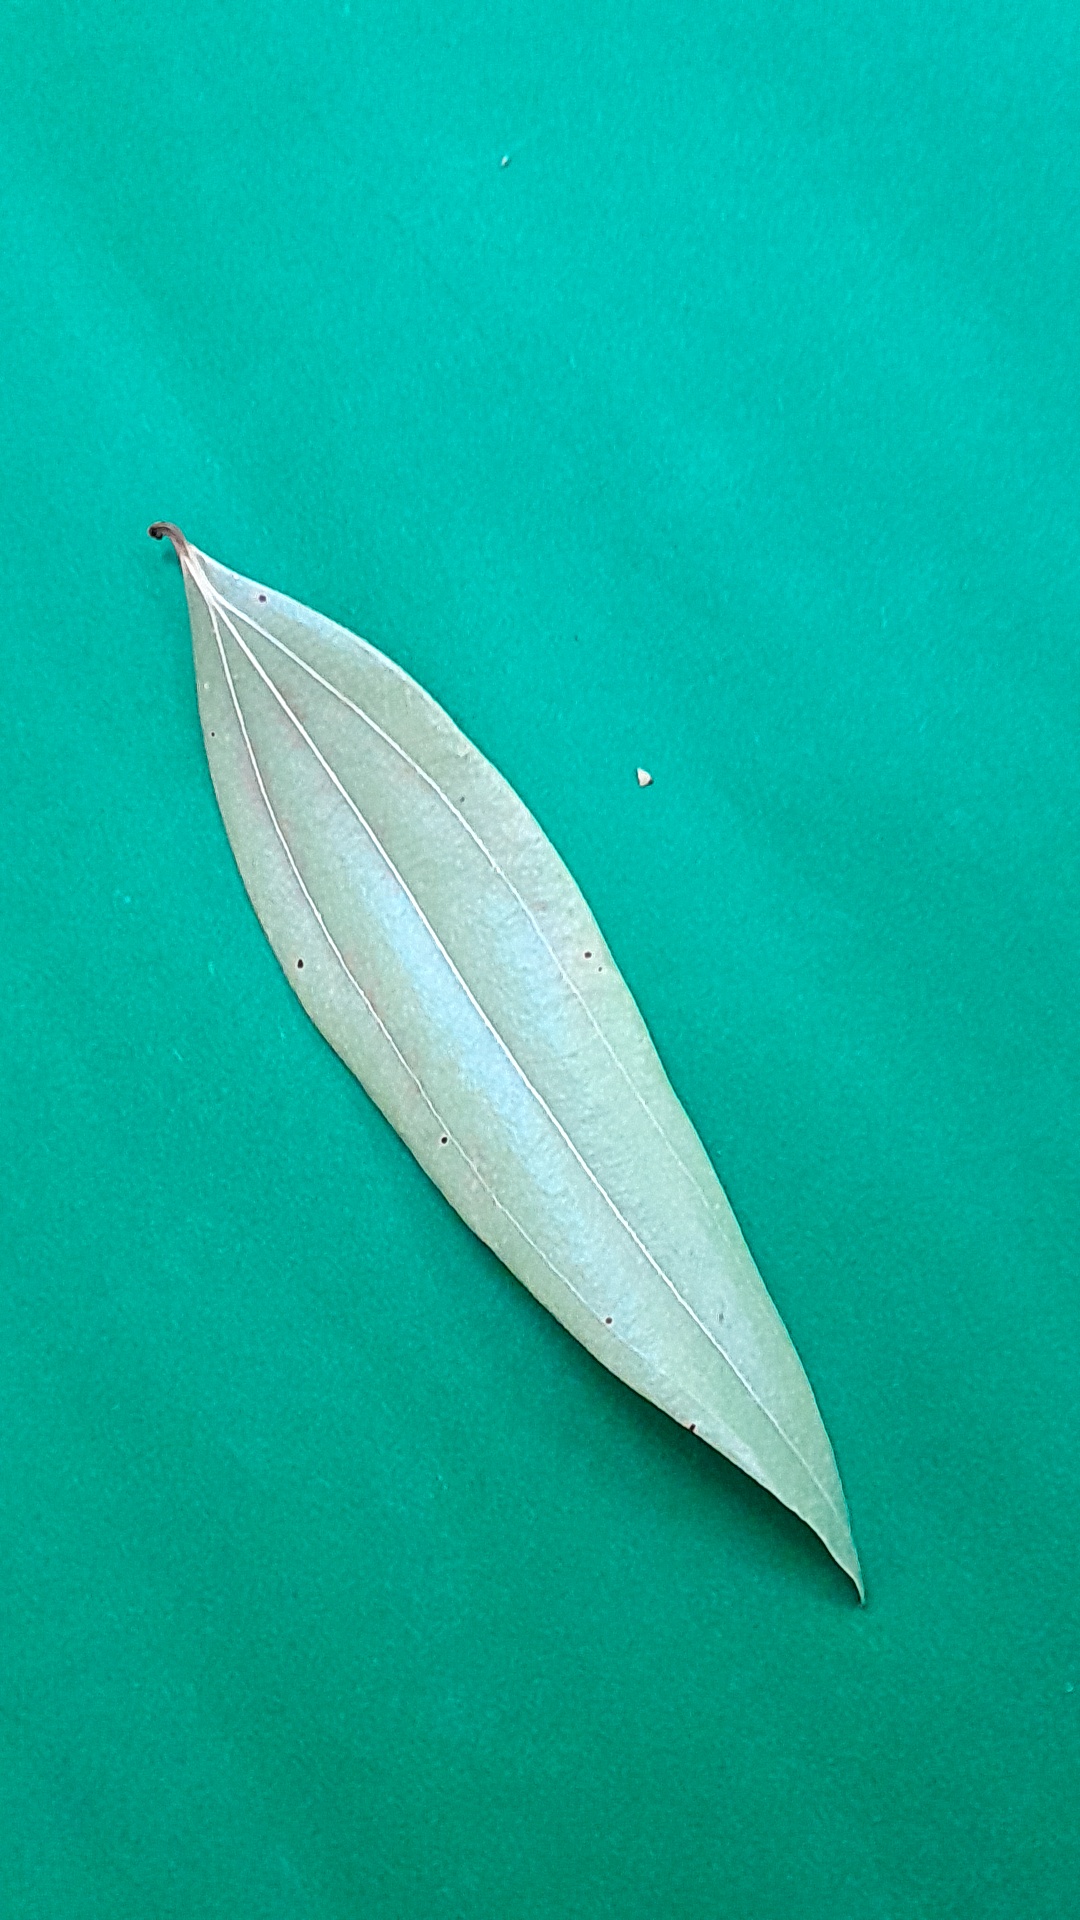
Label: Dry Leaf